B41 (New York City bus)

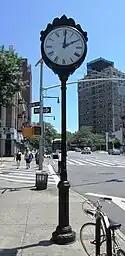
Sidewalk clock at Flatbush Avenue/Sterling Place, across from a B41 Downtown Brooklyn and B69 Kensington bus stop with a 2010 Orion VII NG HEV (4623) on the B41 arriving

Limited-stop service was added on September 14, 1992. In September 1996, all trips on the route were slated to be cut back to the alternate terminal at Tillary Street and Cadman Plaza West from Old Fulton Street at Fulton Landing as part of a reconfiguration of service in Downtown Brooklyn. The change took effect on March 30, 1997. This -long section was eliminated as it duplicated B25 service, because this section was underutilized, with an average of 1.5 passengers per trip, and because the shorter route would increase the B41's reliability. B25 service was made 24/7 to make up for the loss of Sunday service to Fulton Landing.